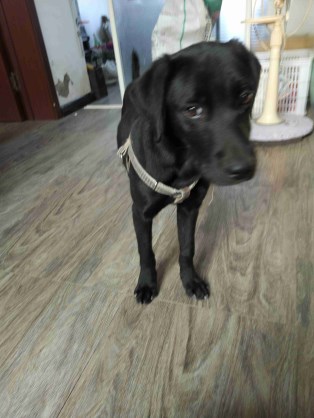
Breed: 3580-n000122-Labrador_retriever